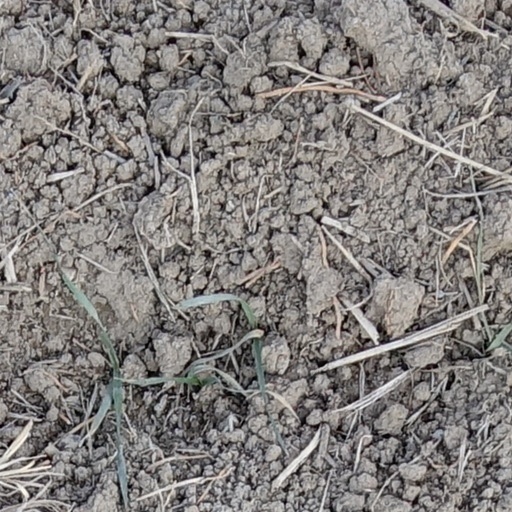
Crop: wheat